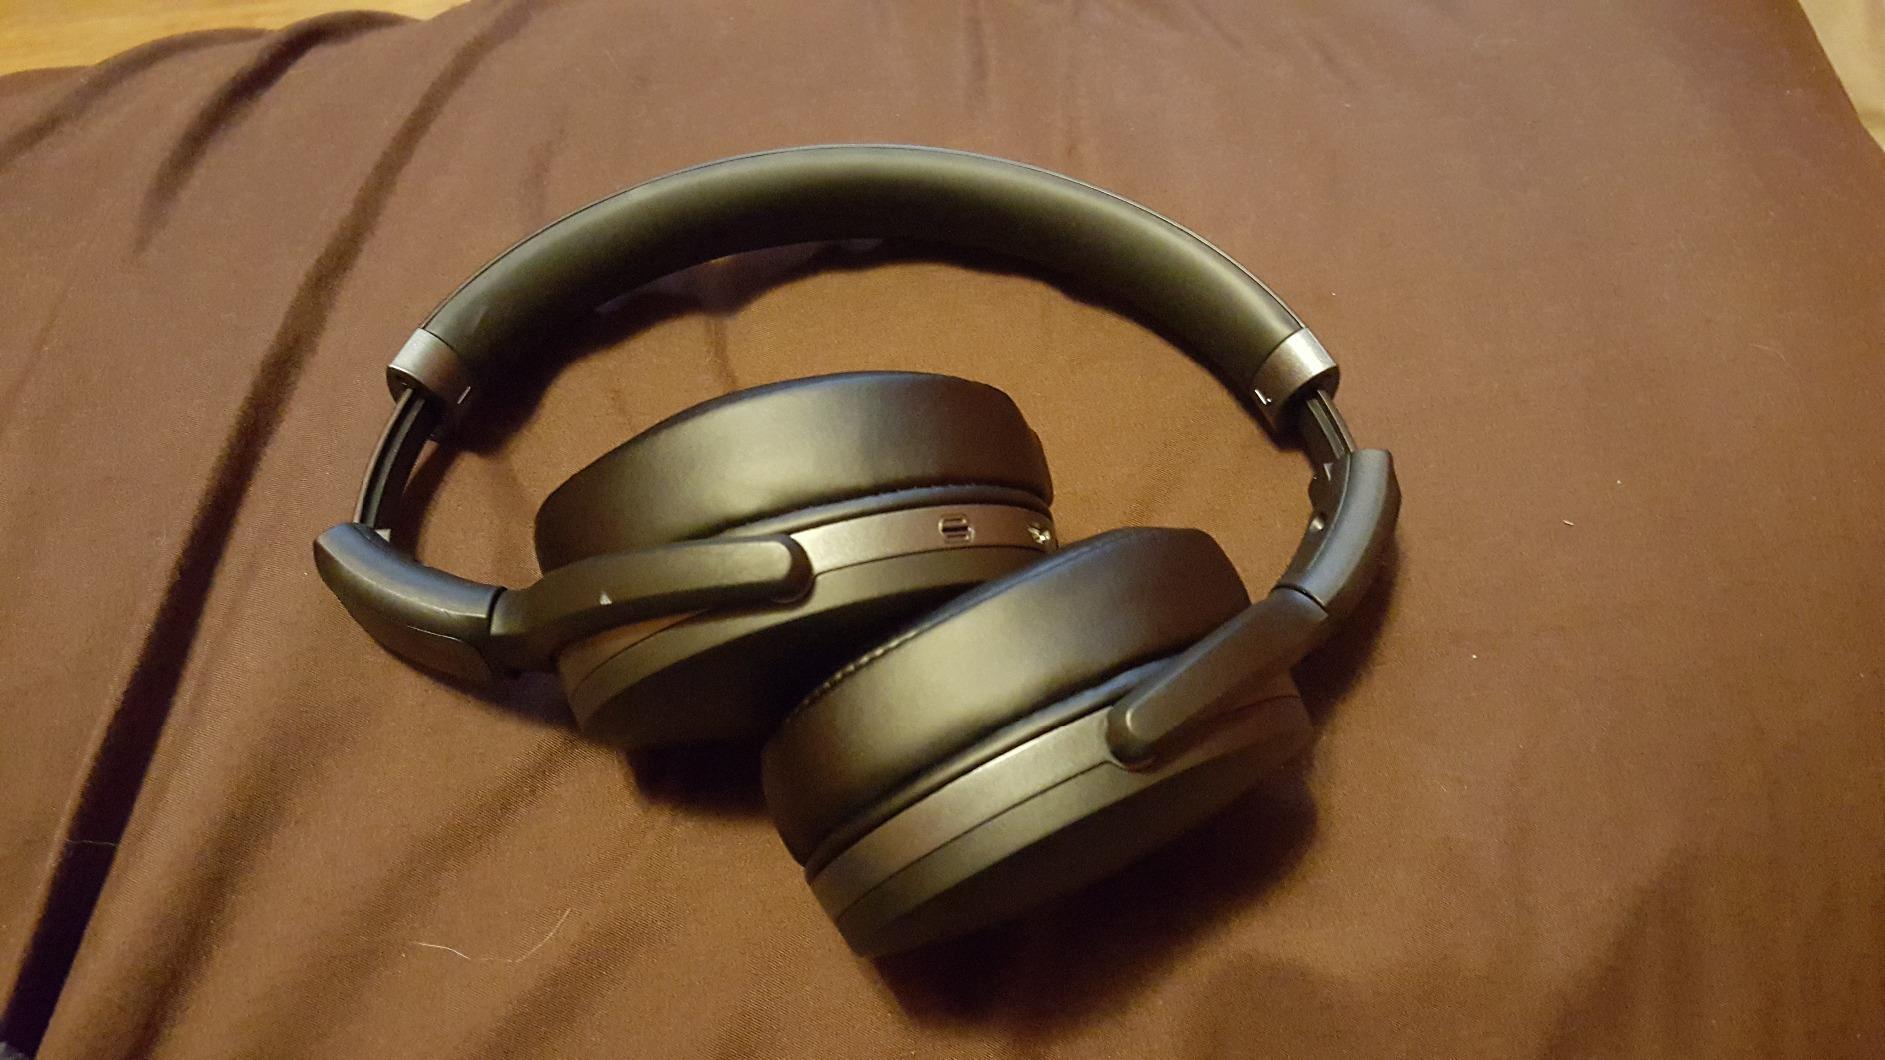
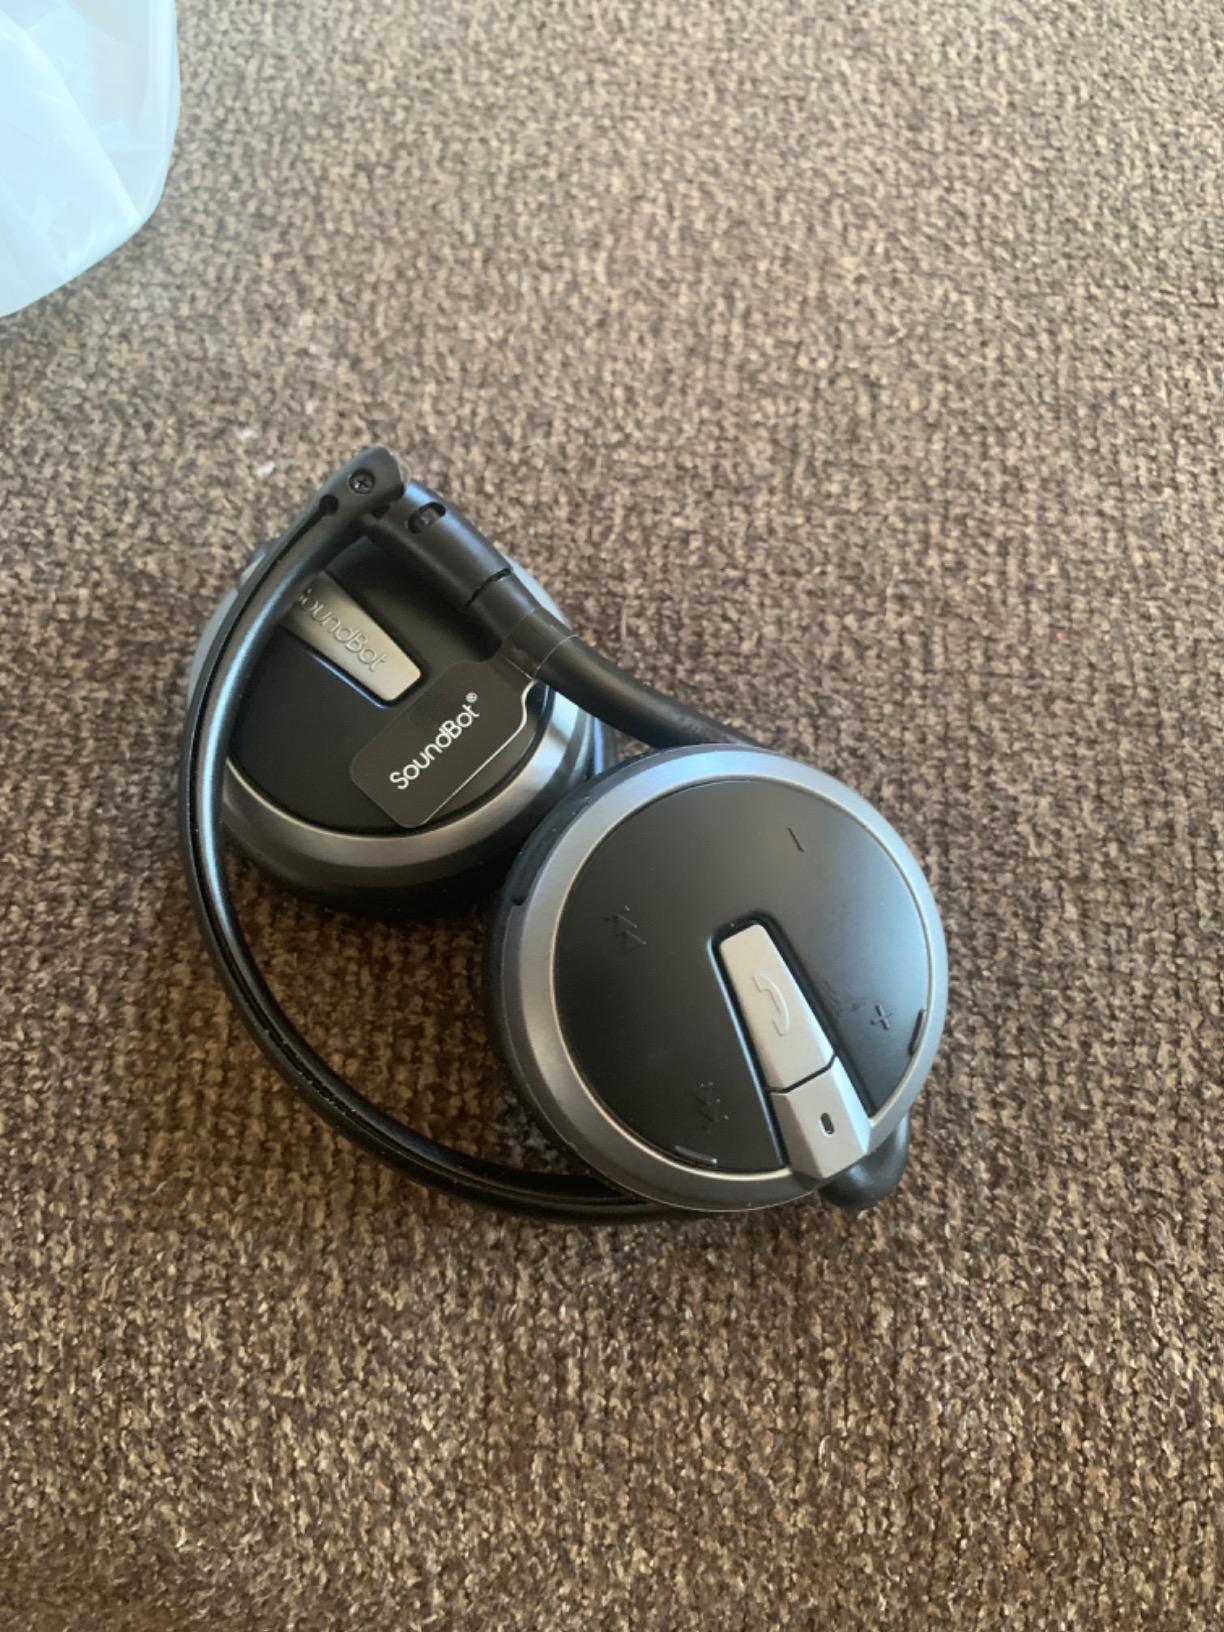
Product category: headphones
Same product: no